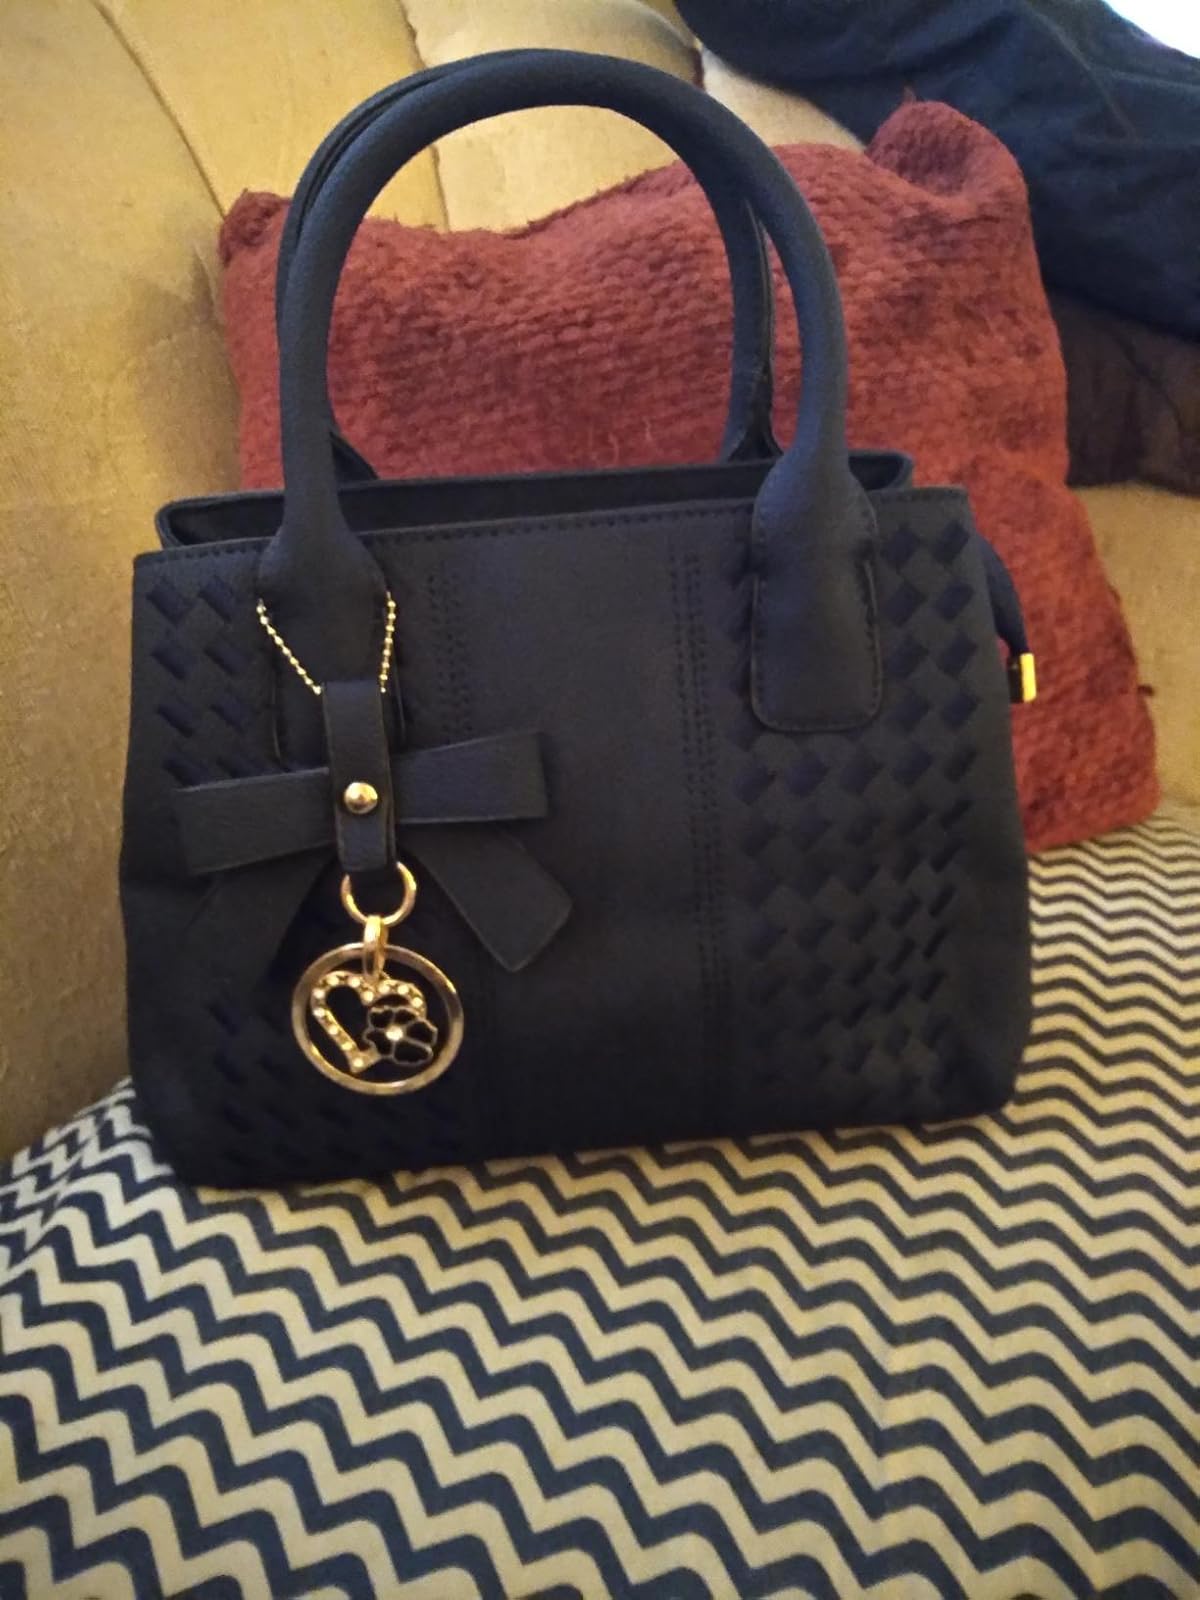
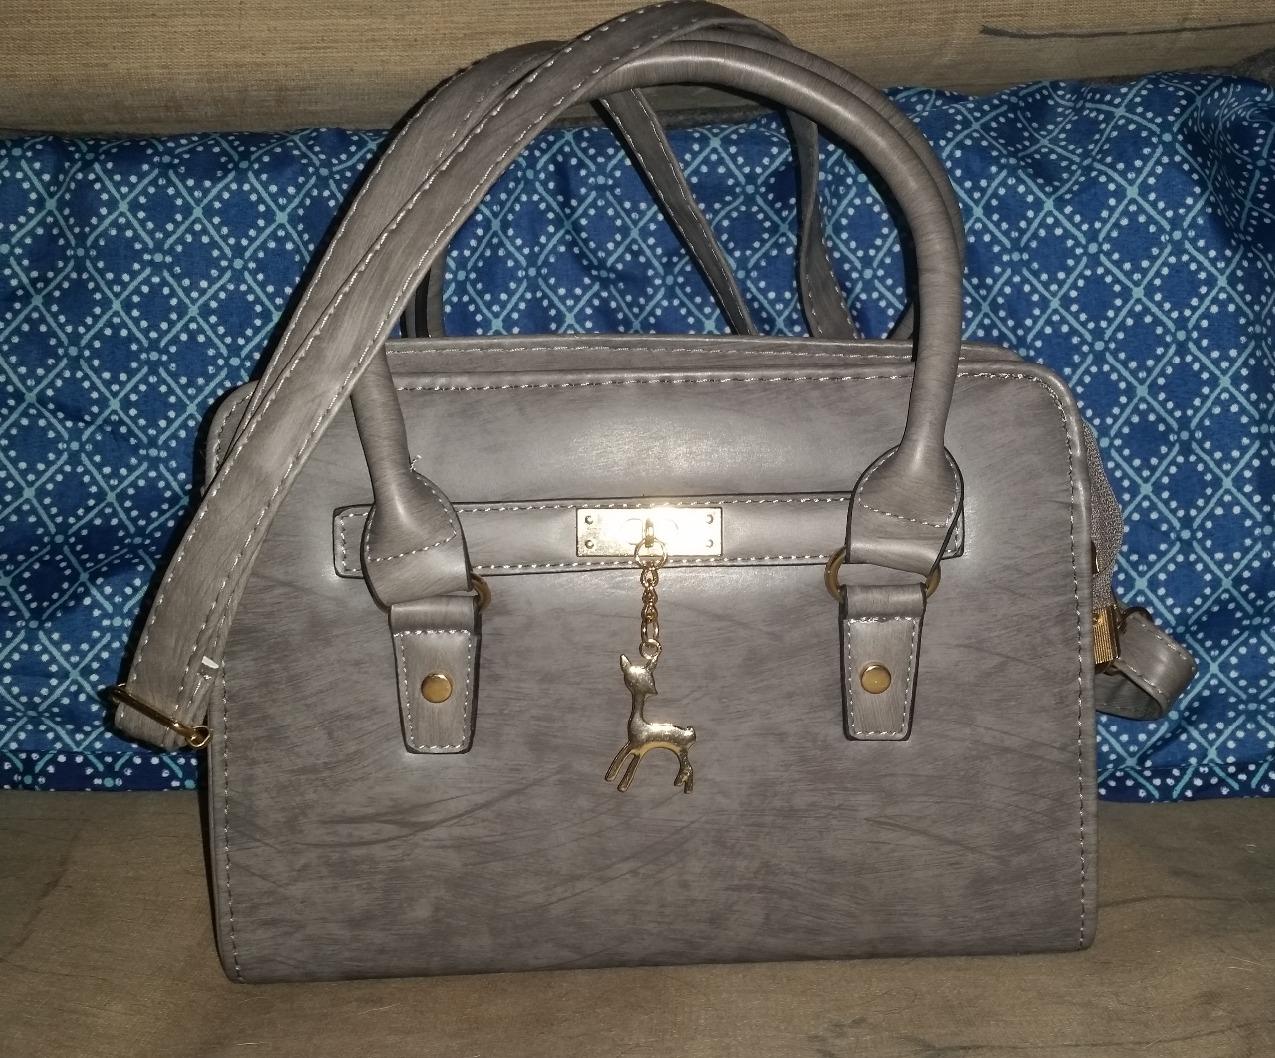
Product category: accessories_handbag
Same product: no